Government procurement in the United States

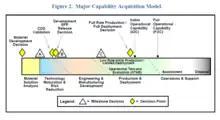
Roadmap for Major Capability Acquisitions

Each contracting officer (CO) has a specific warrant which states the conditions under which they are permitted to engage in Federal contracting as an agent of the Government. The authority of a Contracting Officer to contract on behalf of the Government is set forth in a public document (a certificate of appointment, formerly called a "warrant") which a person dealing with the Contracting Officer can review. The CO does not have authority to act outside this warrant or to deviate from the laws and regulations controlling Federal Government contracts. The private contracting party is held to know the limitations of the CO's authority, even if the CO does not. This makes contracting with the United States a more structured and restricted process than a commercial one.